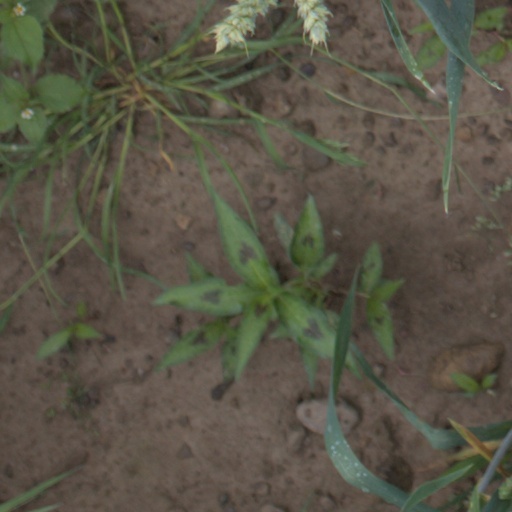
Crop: wheat